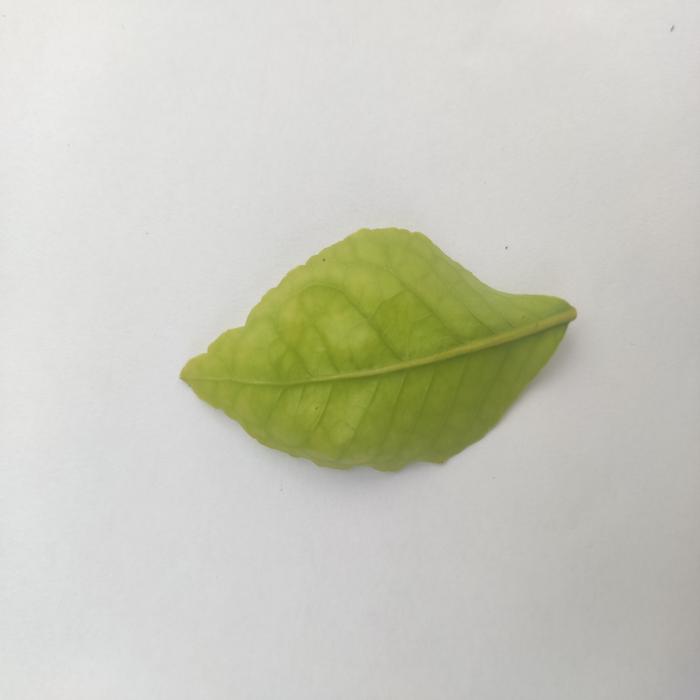
Crop: Aegle Marmelos
Leaf condition: Cercospora_Leaf